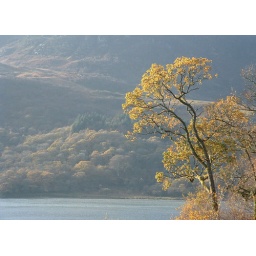
Autumn tree against hill and loch